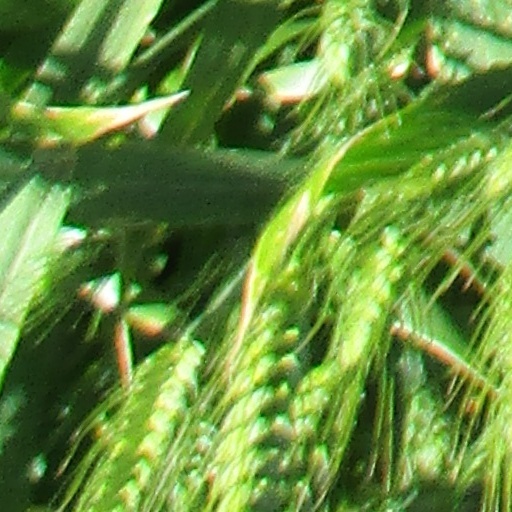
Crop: wheat